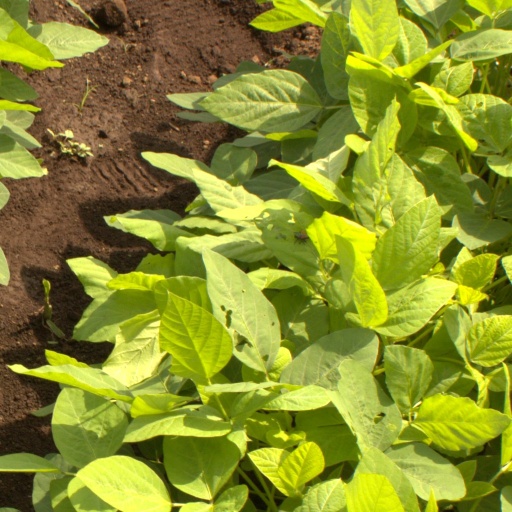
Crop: soybean